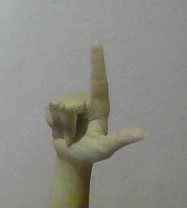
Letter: laam